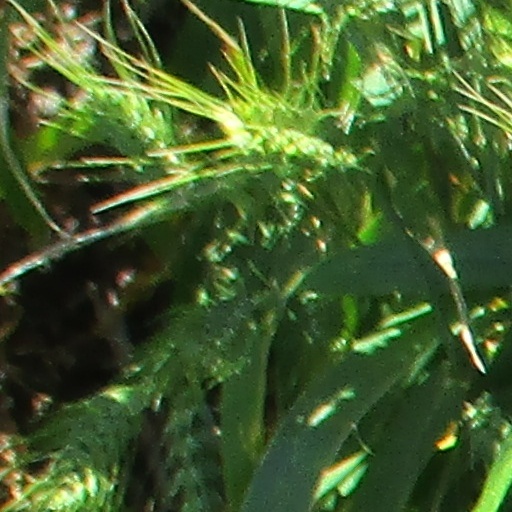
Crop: wheat